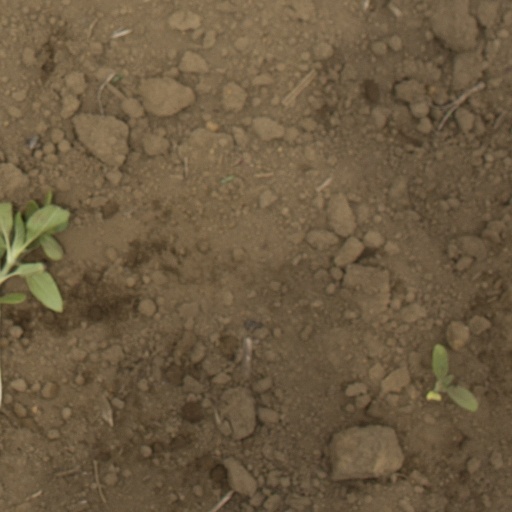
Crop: Jerusalem artichoke